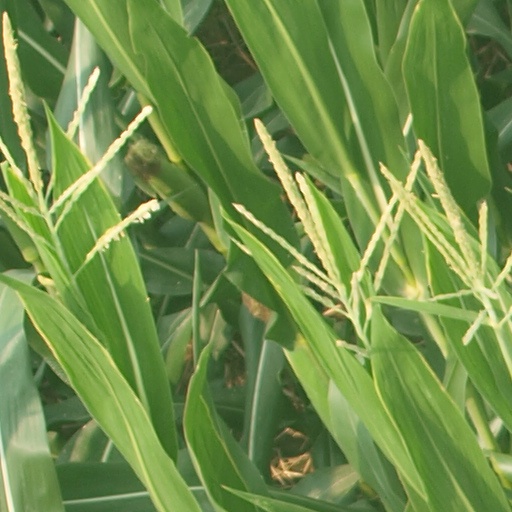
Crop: maize; corn